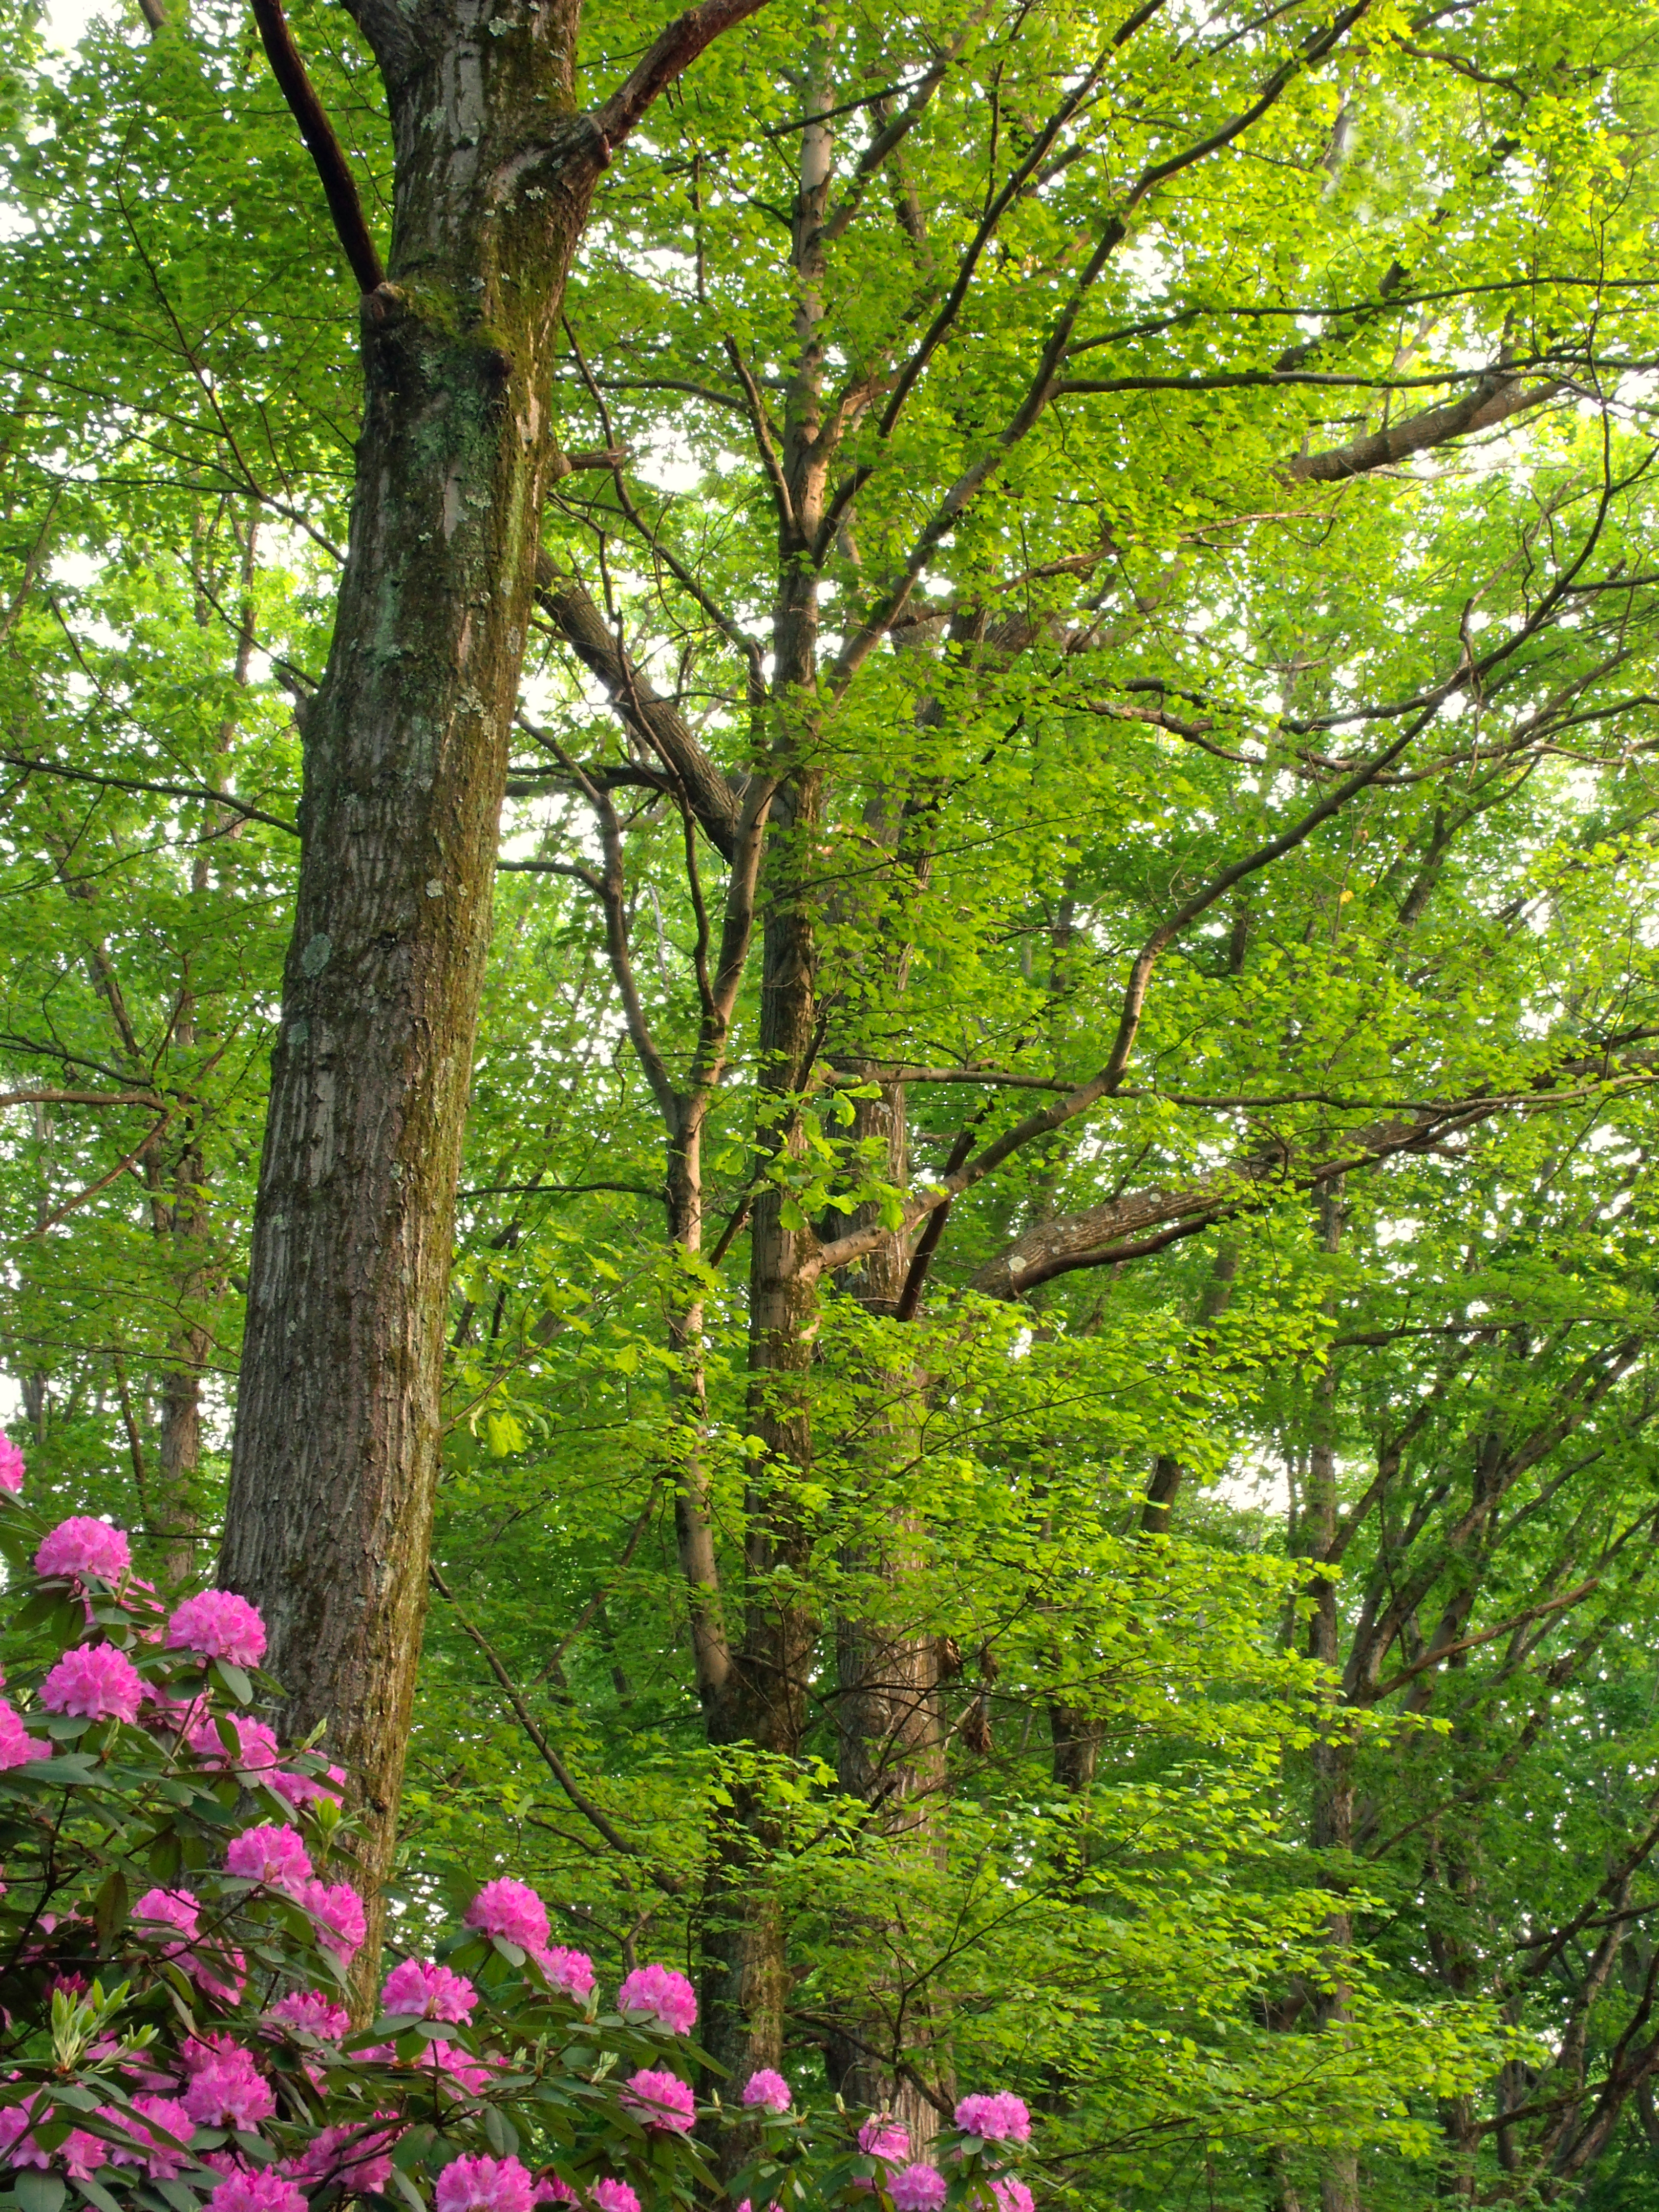
tree, nature, forest, branch, plant, sunlight, leaf, flower, spring, green, autumn, botany, garden, flora, trees, creativecommons, vegetation, shrub, rainforest, deciduous, pennsylvania, rhododendron, lehighvalley, northamptoncounty, graverarboretum, bushkilltownship, woodland, habitat, ecosystem, flowering plant, biome, old growth forest, natural environment, woody plant, temperate broadleaf and mixed forest, land plant